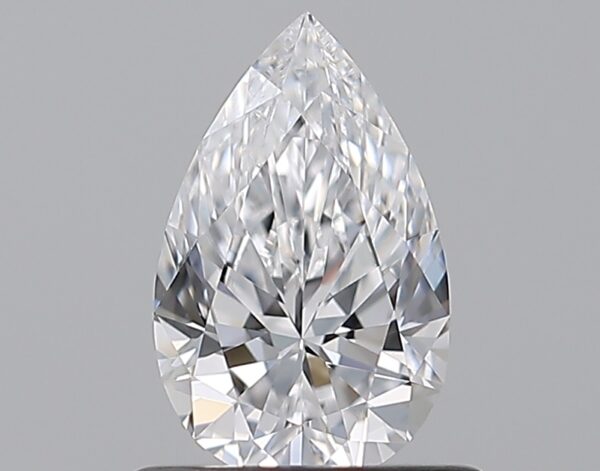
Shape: pear
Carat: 0.59
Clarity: IF
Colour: D
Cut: EX
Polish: EX
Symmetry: VG
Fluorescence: N
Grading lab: GIA
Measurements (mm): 7.29 x 4.6 x 2.9